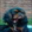
Label: dog